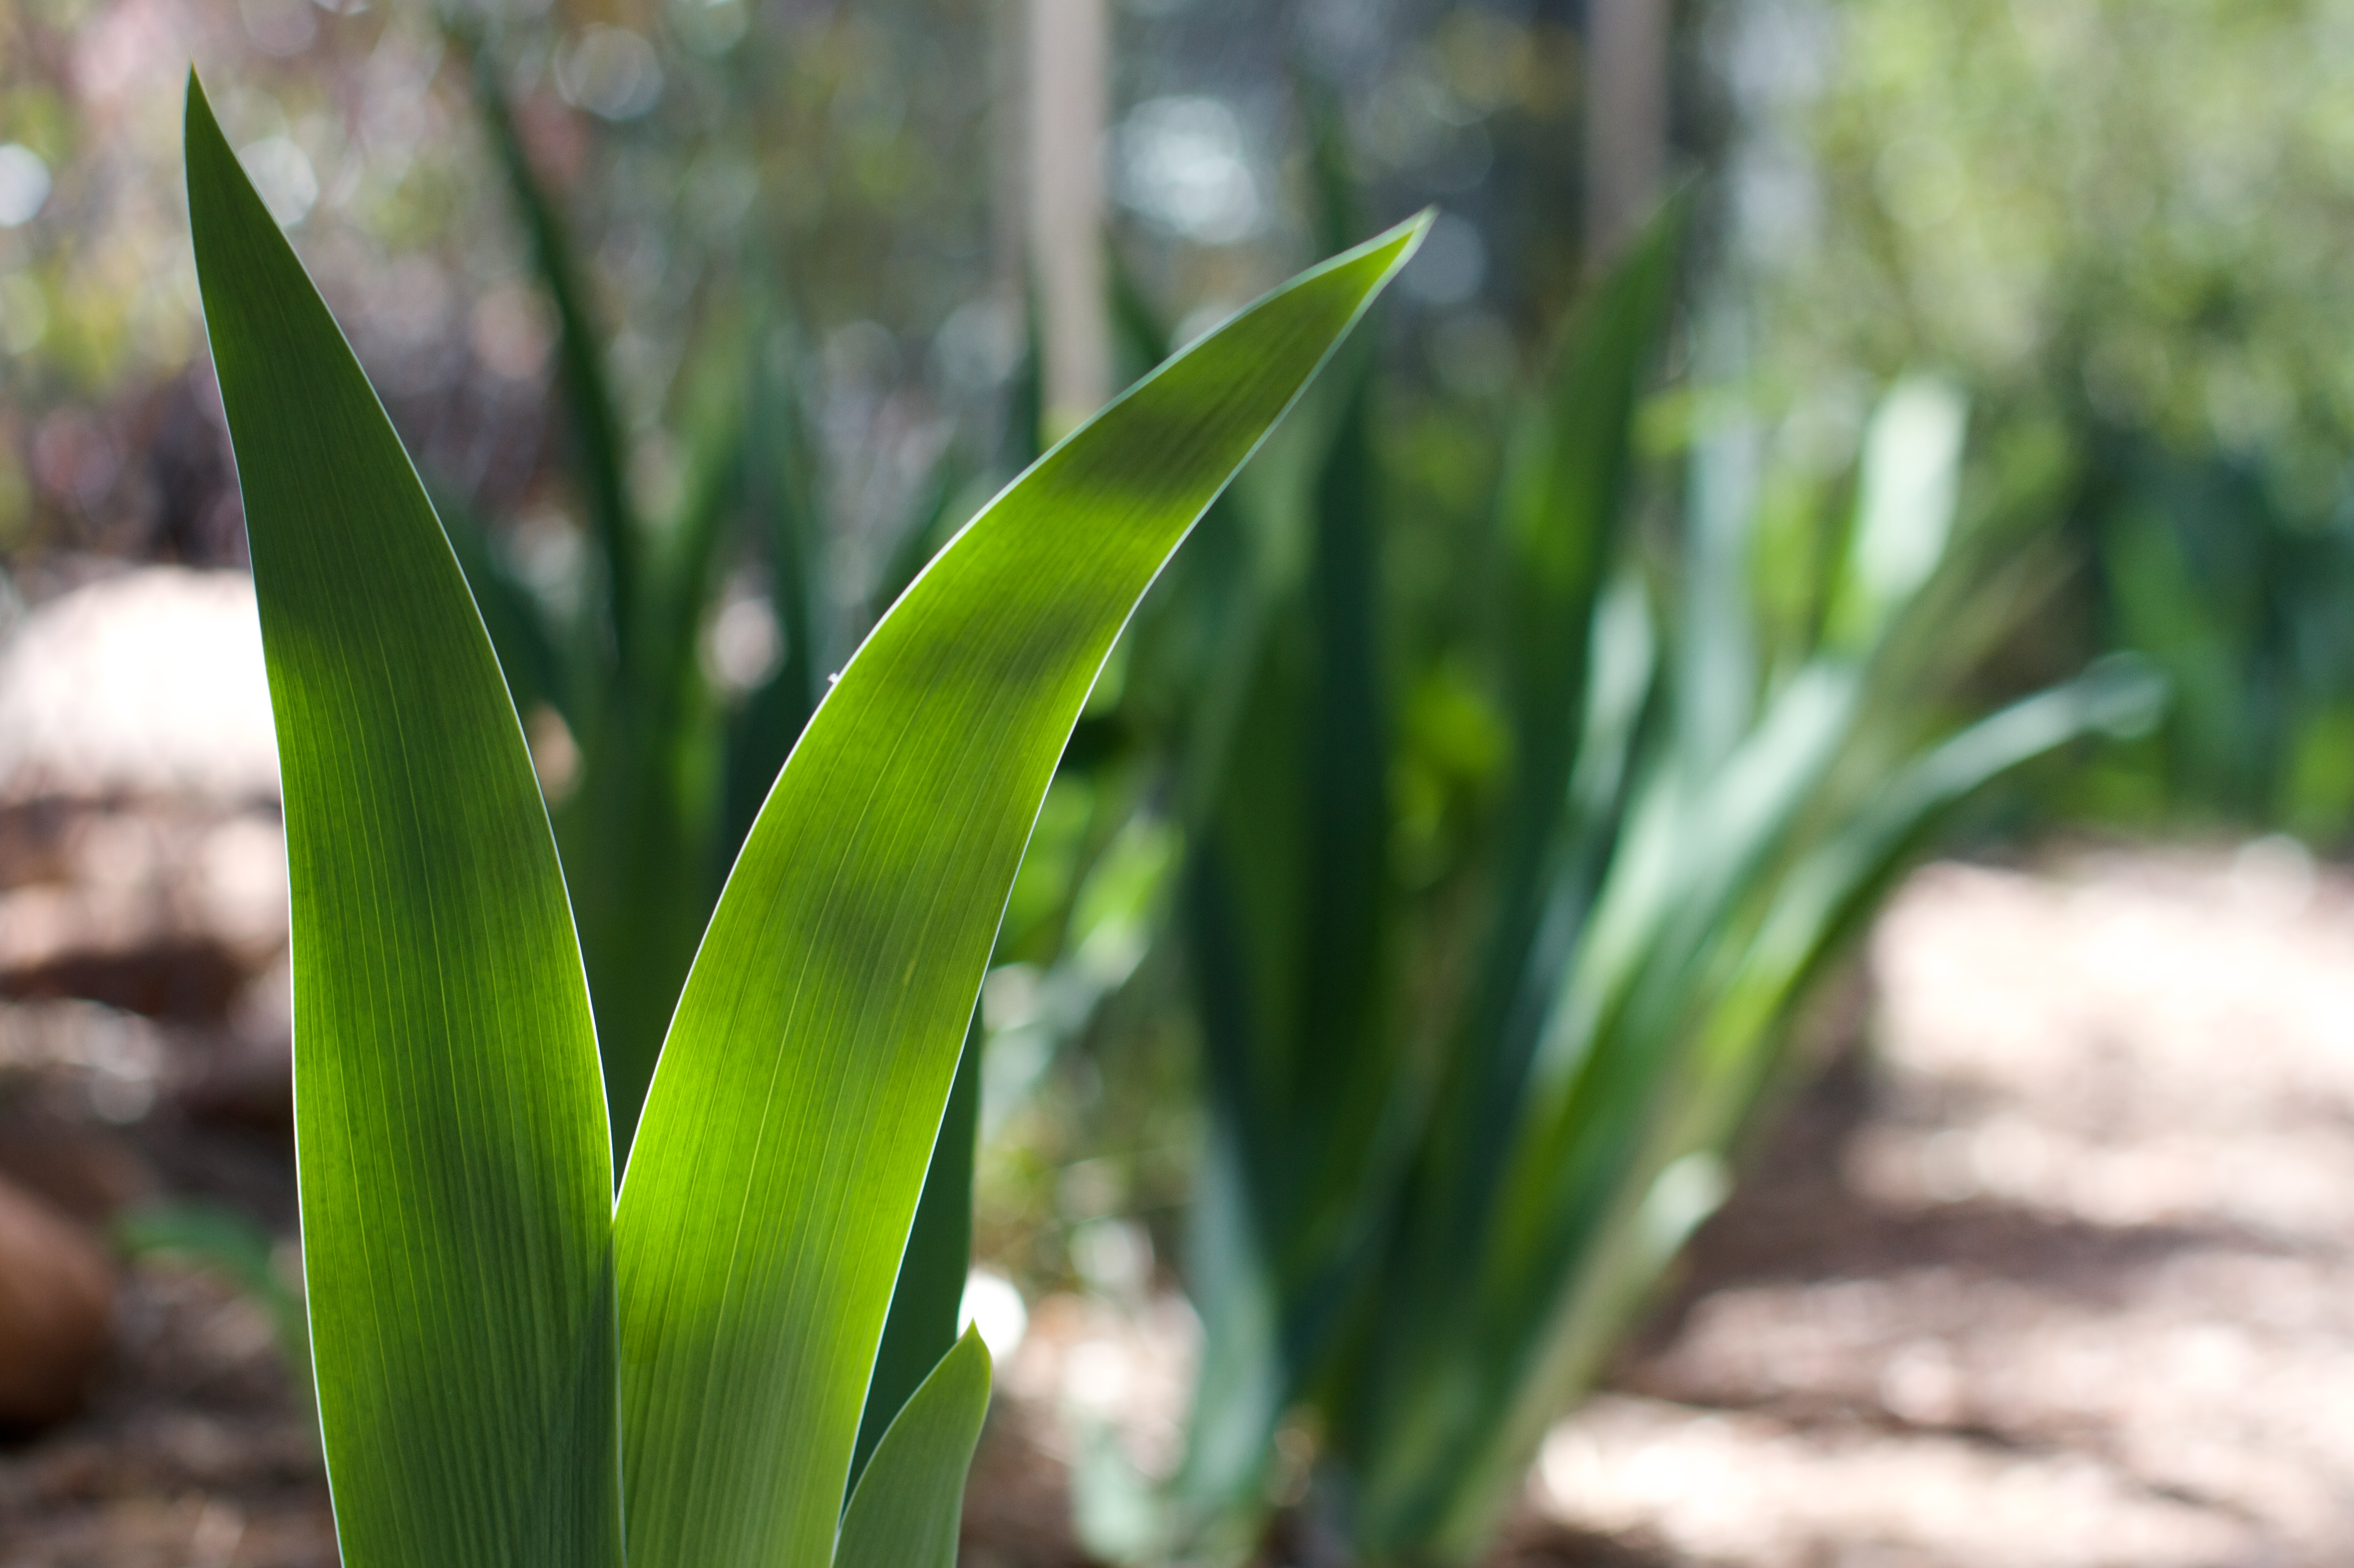
grass, plant, lawn, leaf, flower, green, botany, flora, flowering plant, grass family, plant stem, land plant